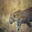
Label: leopard